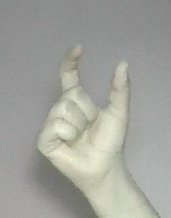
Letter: nun